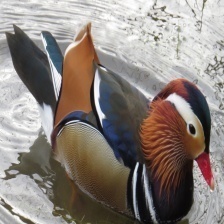
Species: MANDRIN DUCK
Scientific name: AIX GALERICULATA
ImageNet parent category: drake